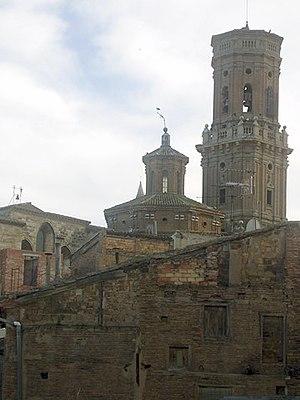
Tudela est une ville et commune espagnole de la Communauté forale de Navarre.